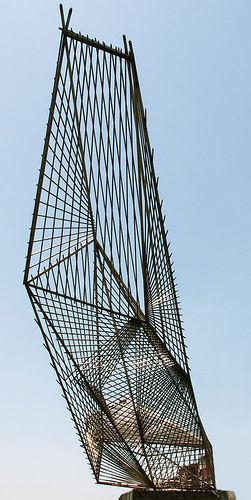
Weather: sun or clear